Quarterback

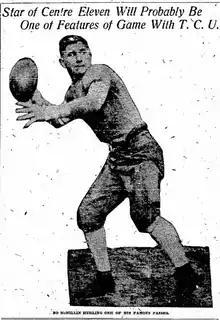
Bo McMillin tossing a pass

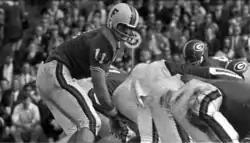
Steve Spurrier under center

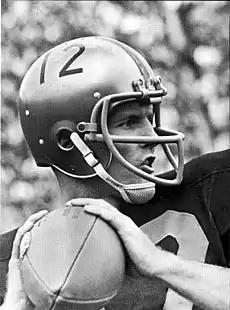
Bob Griese

The quarterback position dates to the late 1800s, when American Ivy League schools playing a form of rugby union imported from the United Kingdom began to put their own spin on the game. Walter Camp, a prominent athlete and rugby player at Yale University, pushed through a change in rules at a meeting in 1880 that established a line of scrimmage and allowed for the football to be snapped to a quarterback. The change was meant to allow for teams to strategize their play more thoroughly and retain possession more easily than was possible in the chaos of a scrummage in rugby. In Camp's formulation, the "quarter-back" was the person who received a ball snapped back with another player's foot. Originally he was not allowed to run forward of the line of scrimmage: